Western Railway (Austria)

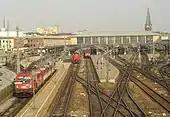
Vienna West station in October 2005

The Western Railway, along with the Southern Railway, are the main arteries of the Austrian railways. With EU enlargement, their importance continues to grow. Not only is a large part of the Austrian National rail traffic on the western railway line, but long-distance services between Vienna and cities such as Hamburg, Dortmund, Cologne, Frankfurt, Munich and Zurich also run on the Western Railway.